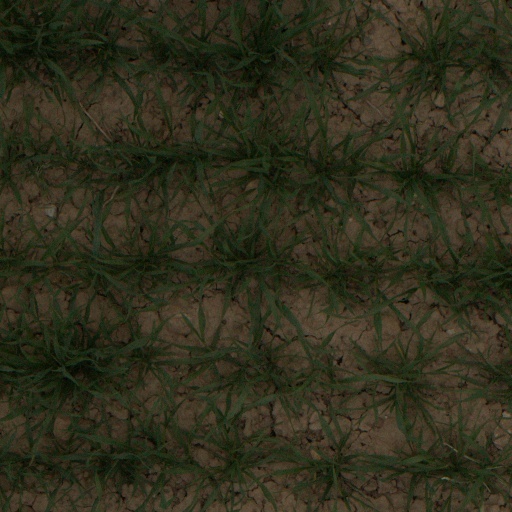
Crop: wheat